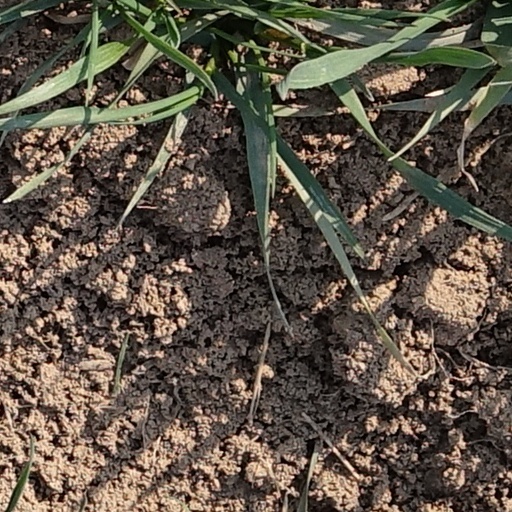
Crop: wheat